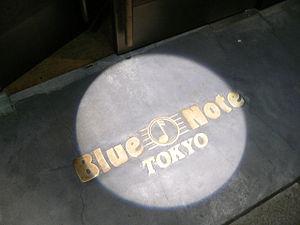
The Blue Note est un réseau commercial de clubs de jazz, dont le plus connu est situé à New York.